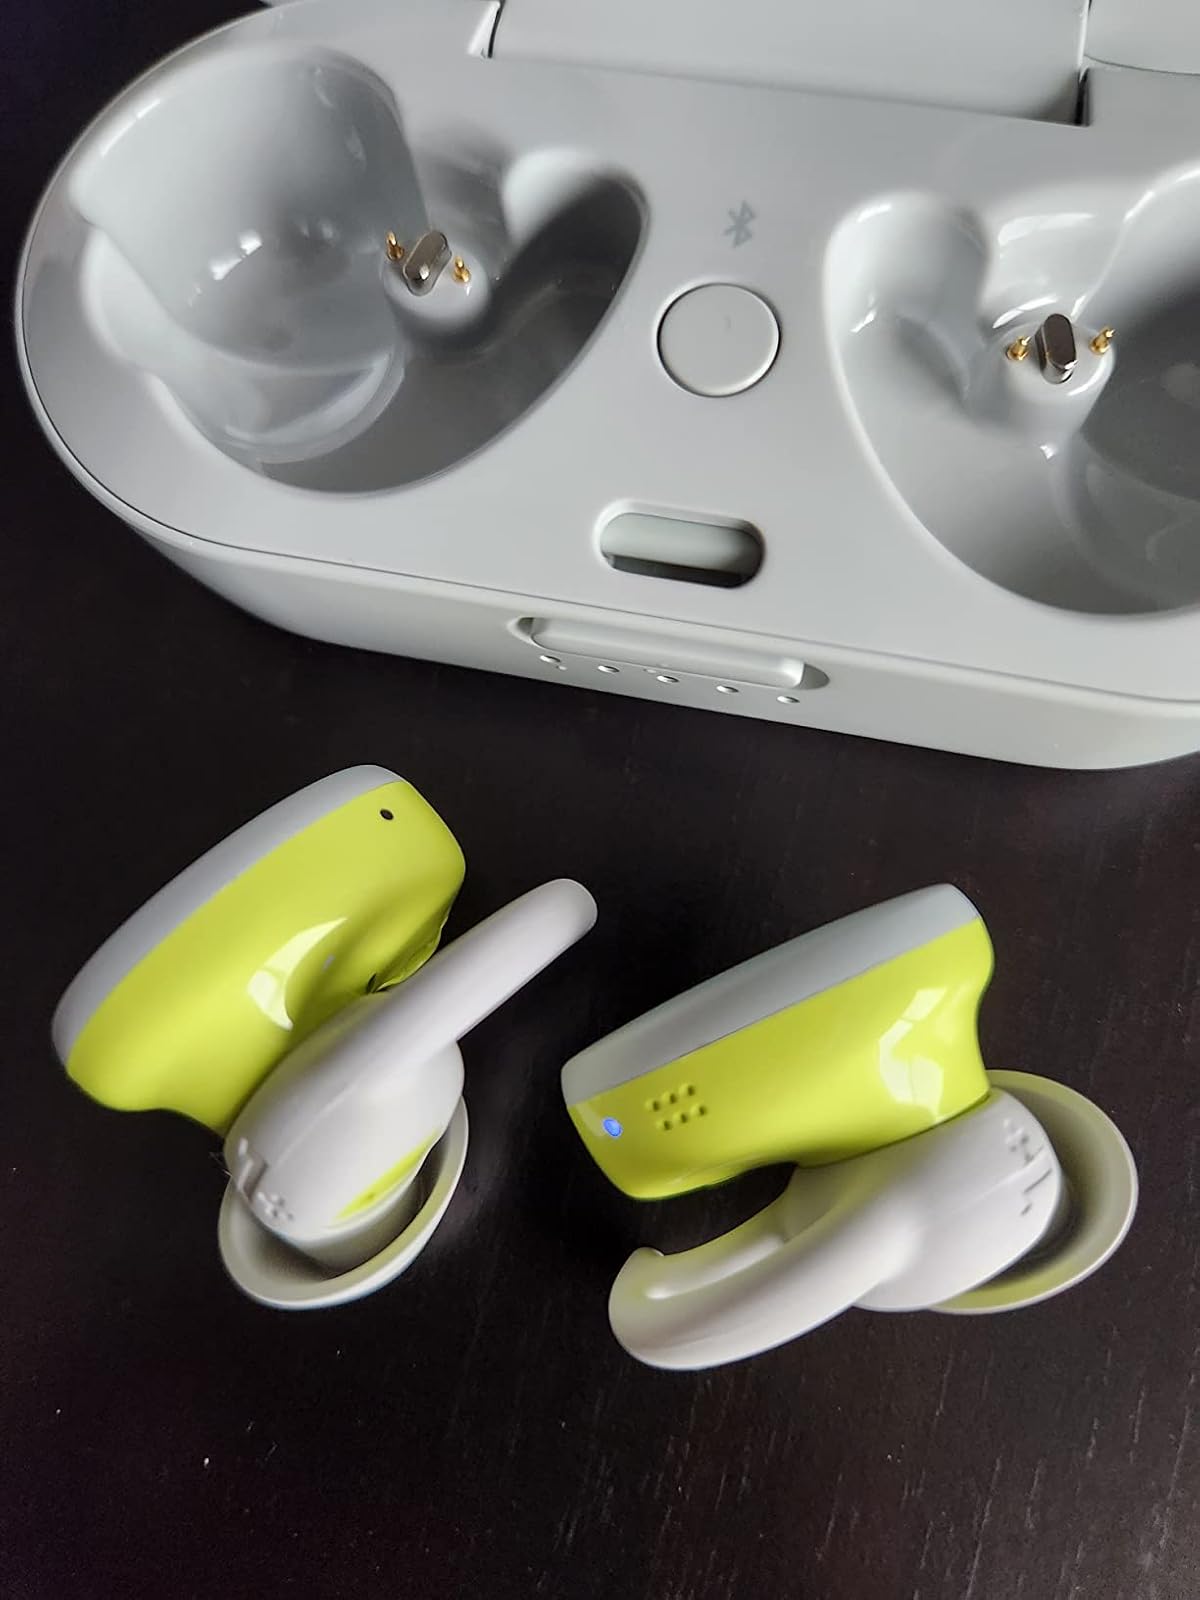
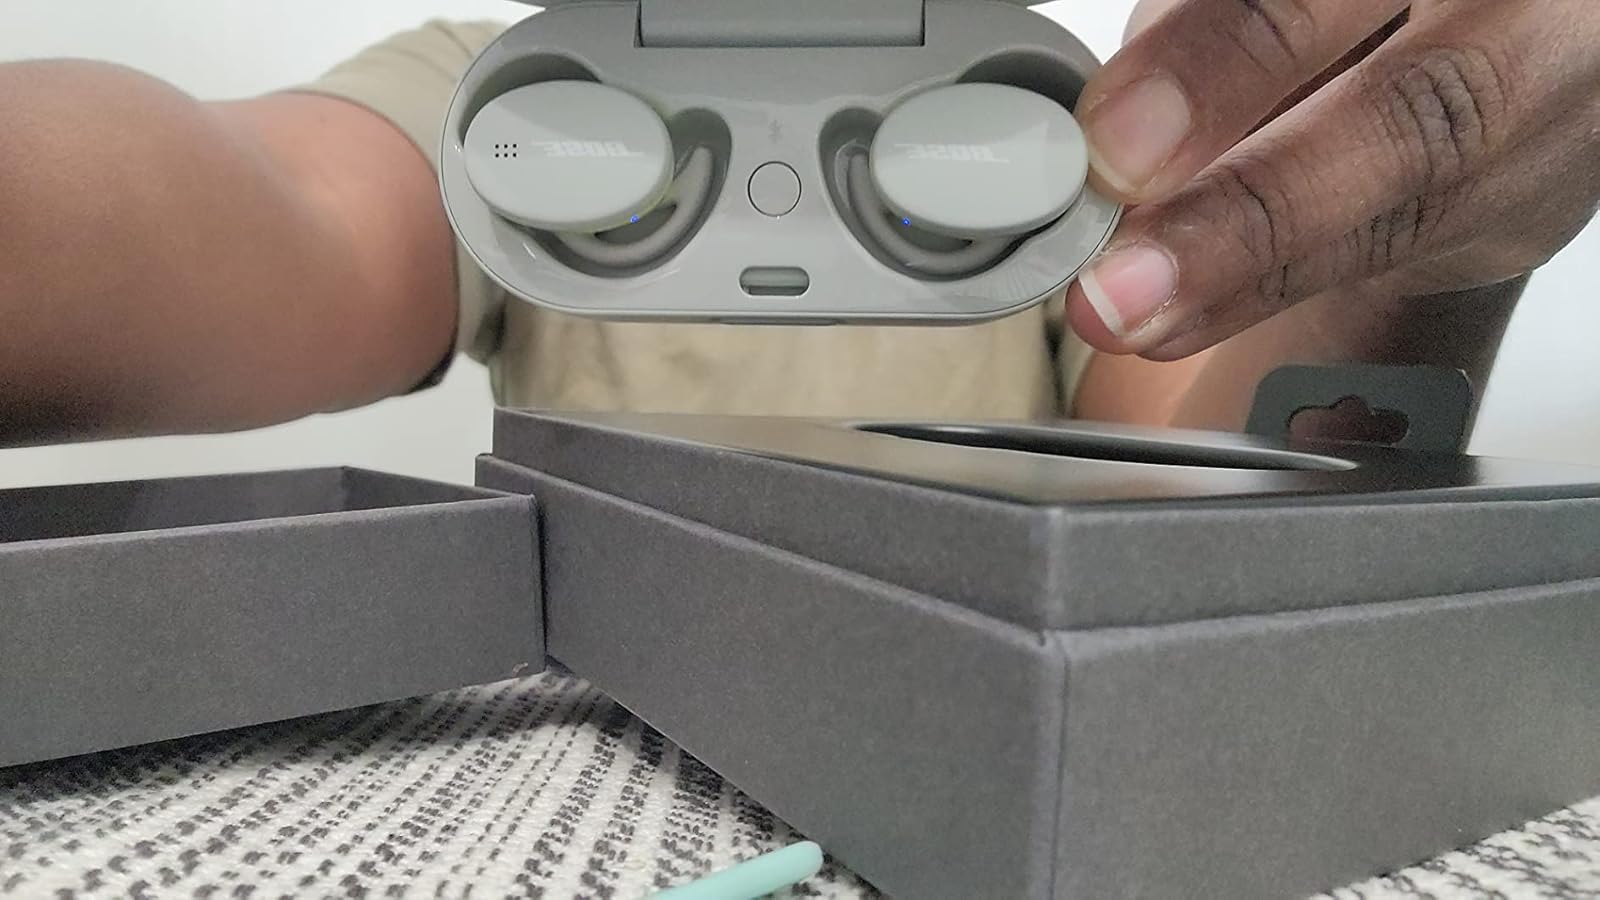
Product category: earbuds
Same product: yes